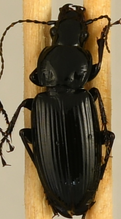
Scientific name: Pterostichus melanarius
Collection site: Steigerwaldt Land Services Site (STEI), plot STEI_002